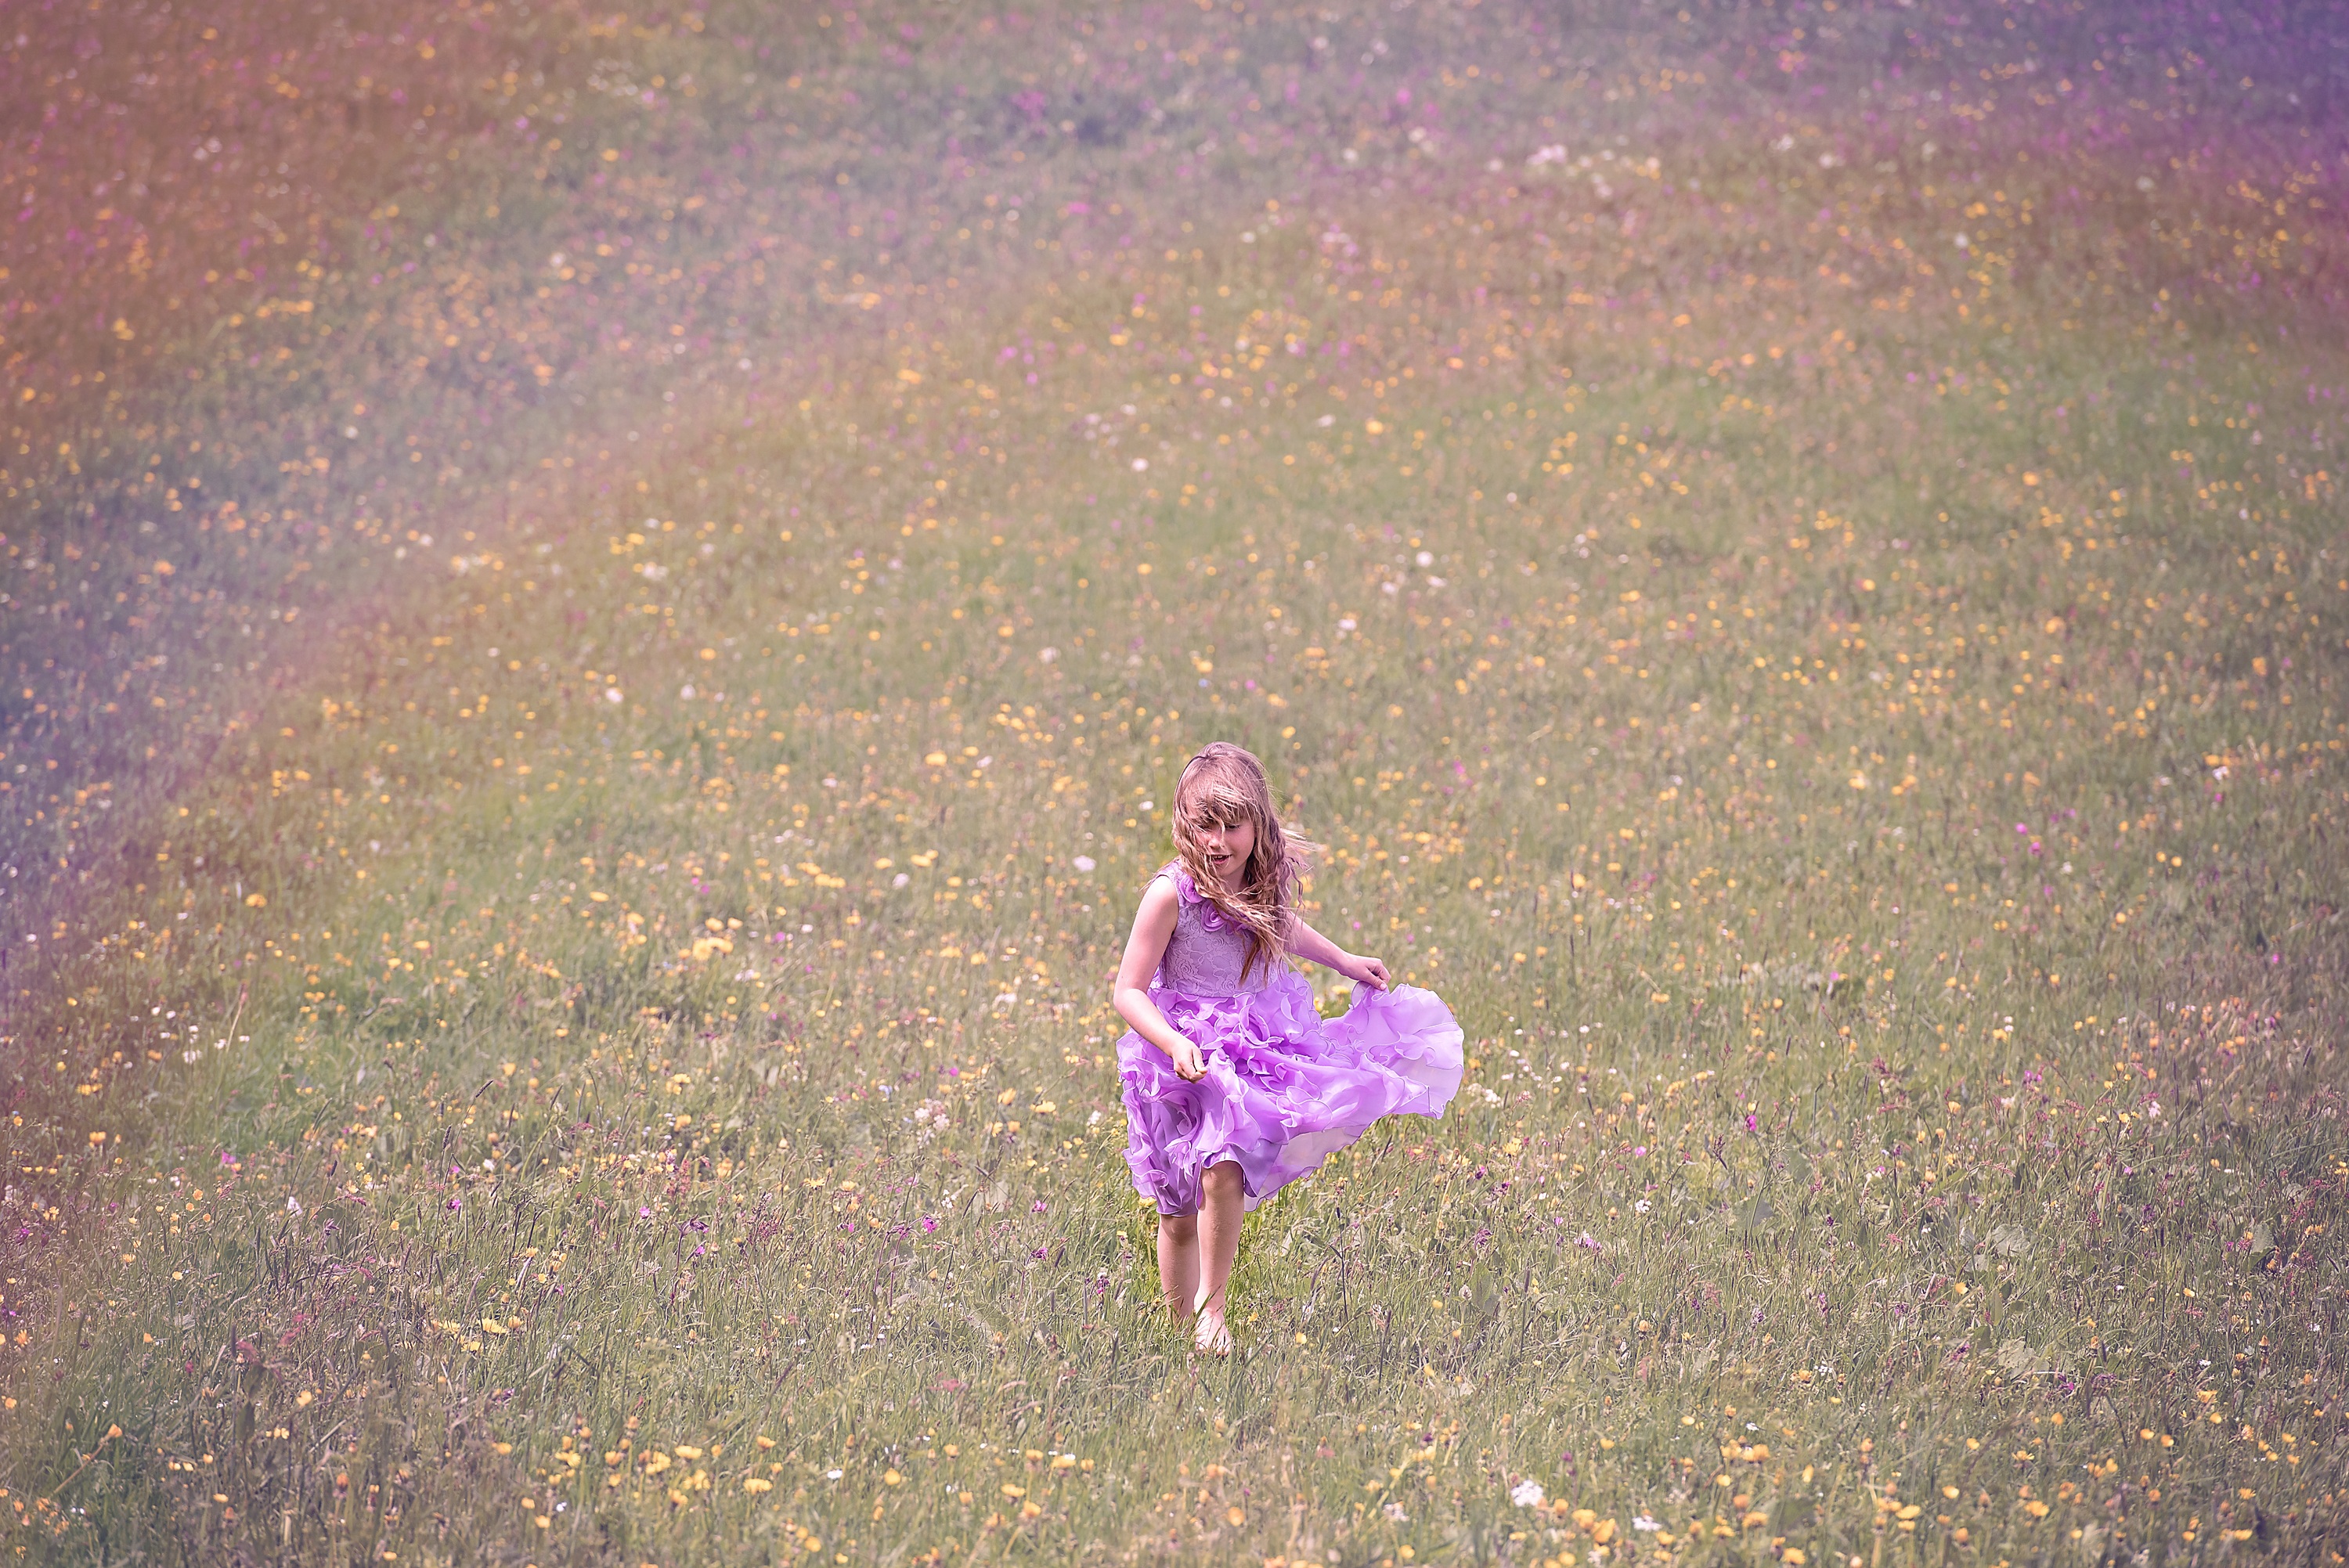
nature, grass, girl, meadow, sunlight, morning, leaf, flower, run, color, autumn, child, human, season, rainbow, dress, flower meadow